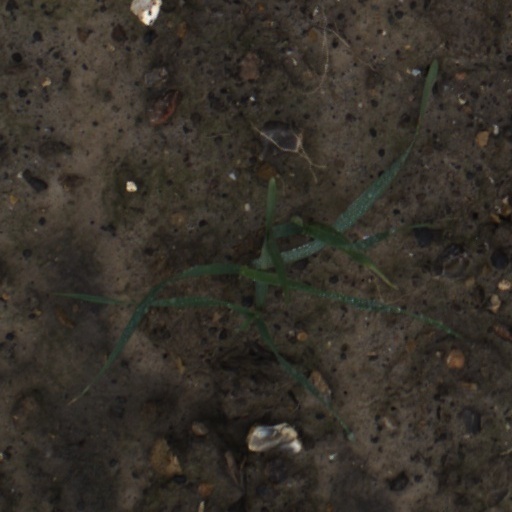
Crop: wheat